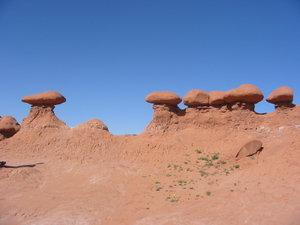
Liste des parcs d'État de l'Utah aux États-Unis d'Amérique par ordre alphabétique. Ils sont gérés par l'Utah State Parks.
Un rocher-champignon, appelé aussi roche-champignon ou champignon de pierre, est une formation géologique sculptée par l'érosion qui lui donne un aspect extérieur rappelant celui des champignons communs.
Cet article et une liste des parcs et monuments de l'État de l'Utah aux États-Unis.